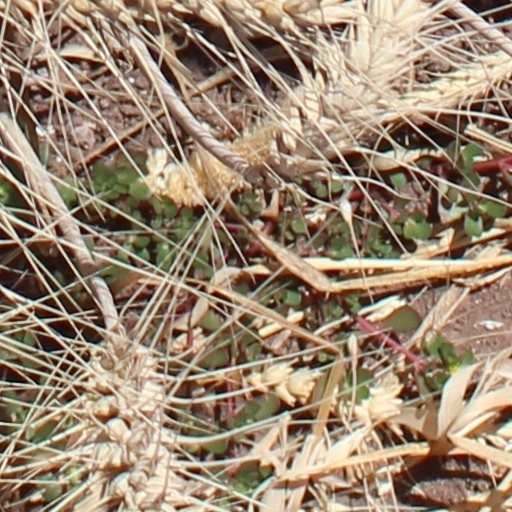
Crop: wheat